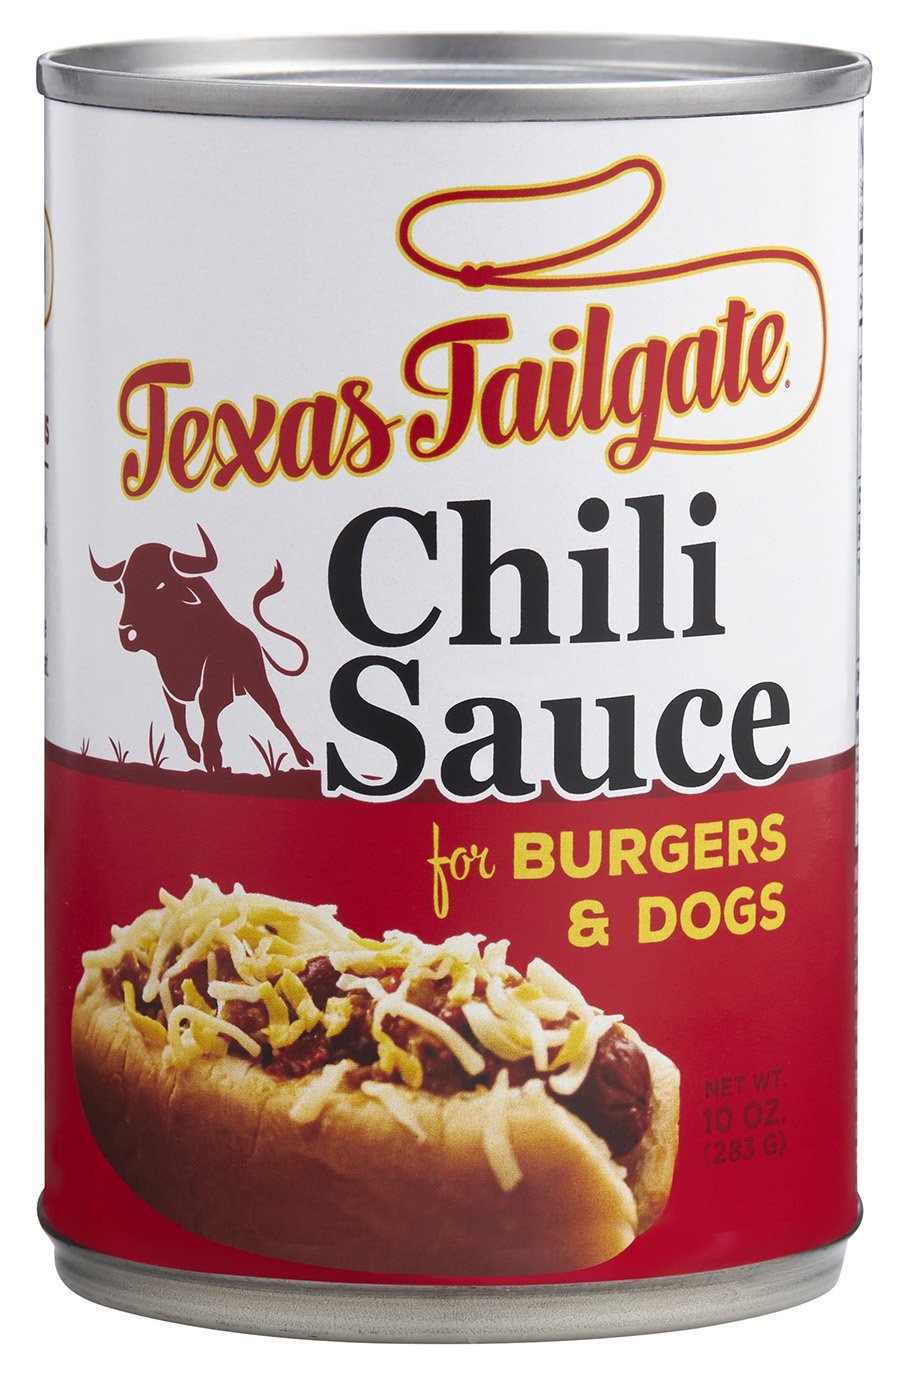
Item Name: Texas Tailgate Chili Sauce - Mild - 1 case of 12 - 10 oz cans
Bullet Point: Chili Sauce for Burgers and Dogs - A Family favorite for covering Dogs and Burgers - MSG and Gluten free - A vegetarian product
Product Description: A family favorite for covering dogs and burgers MSG and Gluten Free A vegetarian product. Add a little zest to your favorite meals when you open a can of Texas Tailgate Chili Sauce. Use it to cover hamburgers and other foods with rich, hearty flavor. This hot dog chili sauce is a nice way to wrangle everyone to the table for lunch or dinner. This family favorite is made from a recipe based in tradition that serves up superior taste. This Texas hot dog sauce is also nice with Mexican dips and tacos. In addition, it doesn't contain MSG, gluten, meat or animal byproducts.
Value: 120.0
Unit: Fl Oz

Price: 1.79